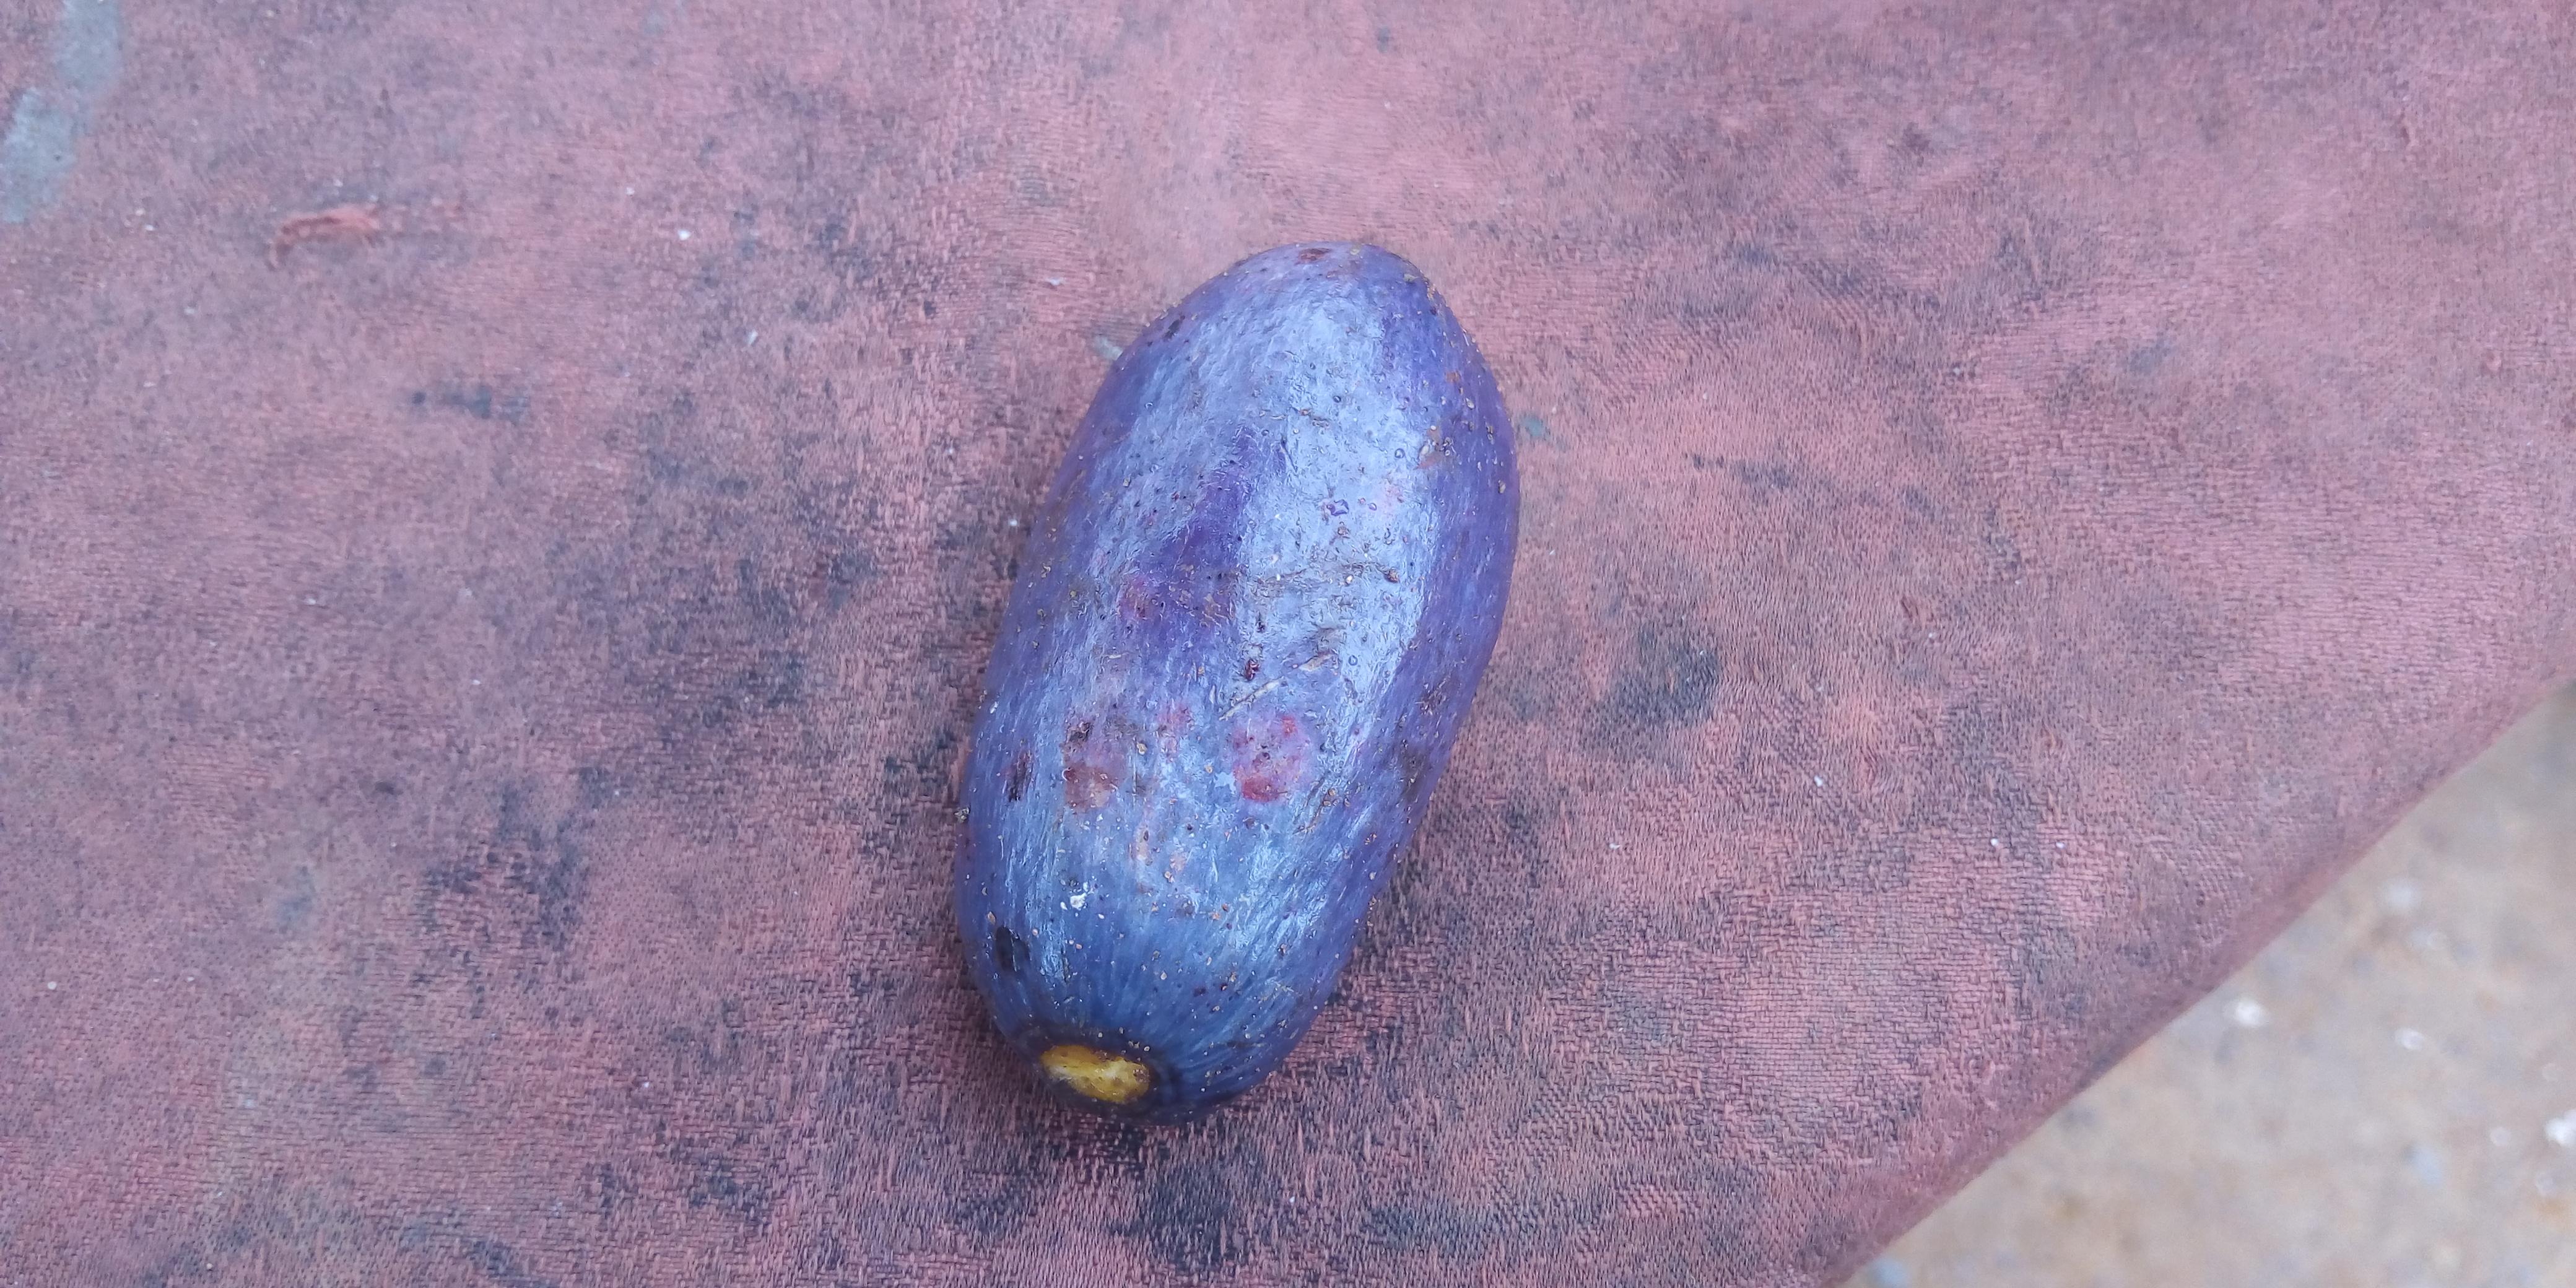
Plum grade: unaffected